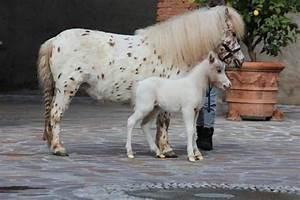
horse